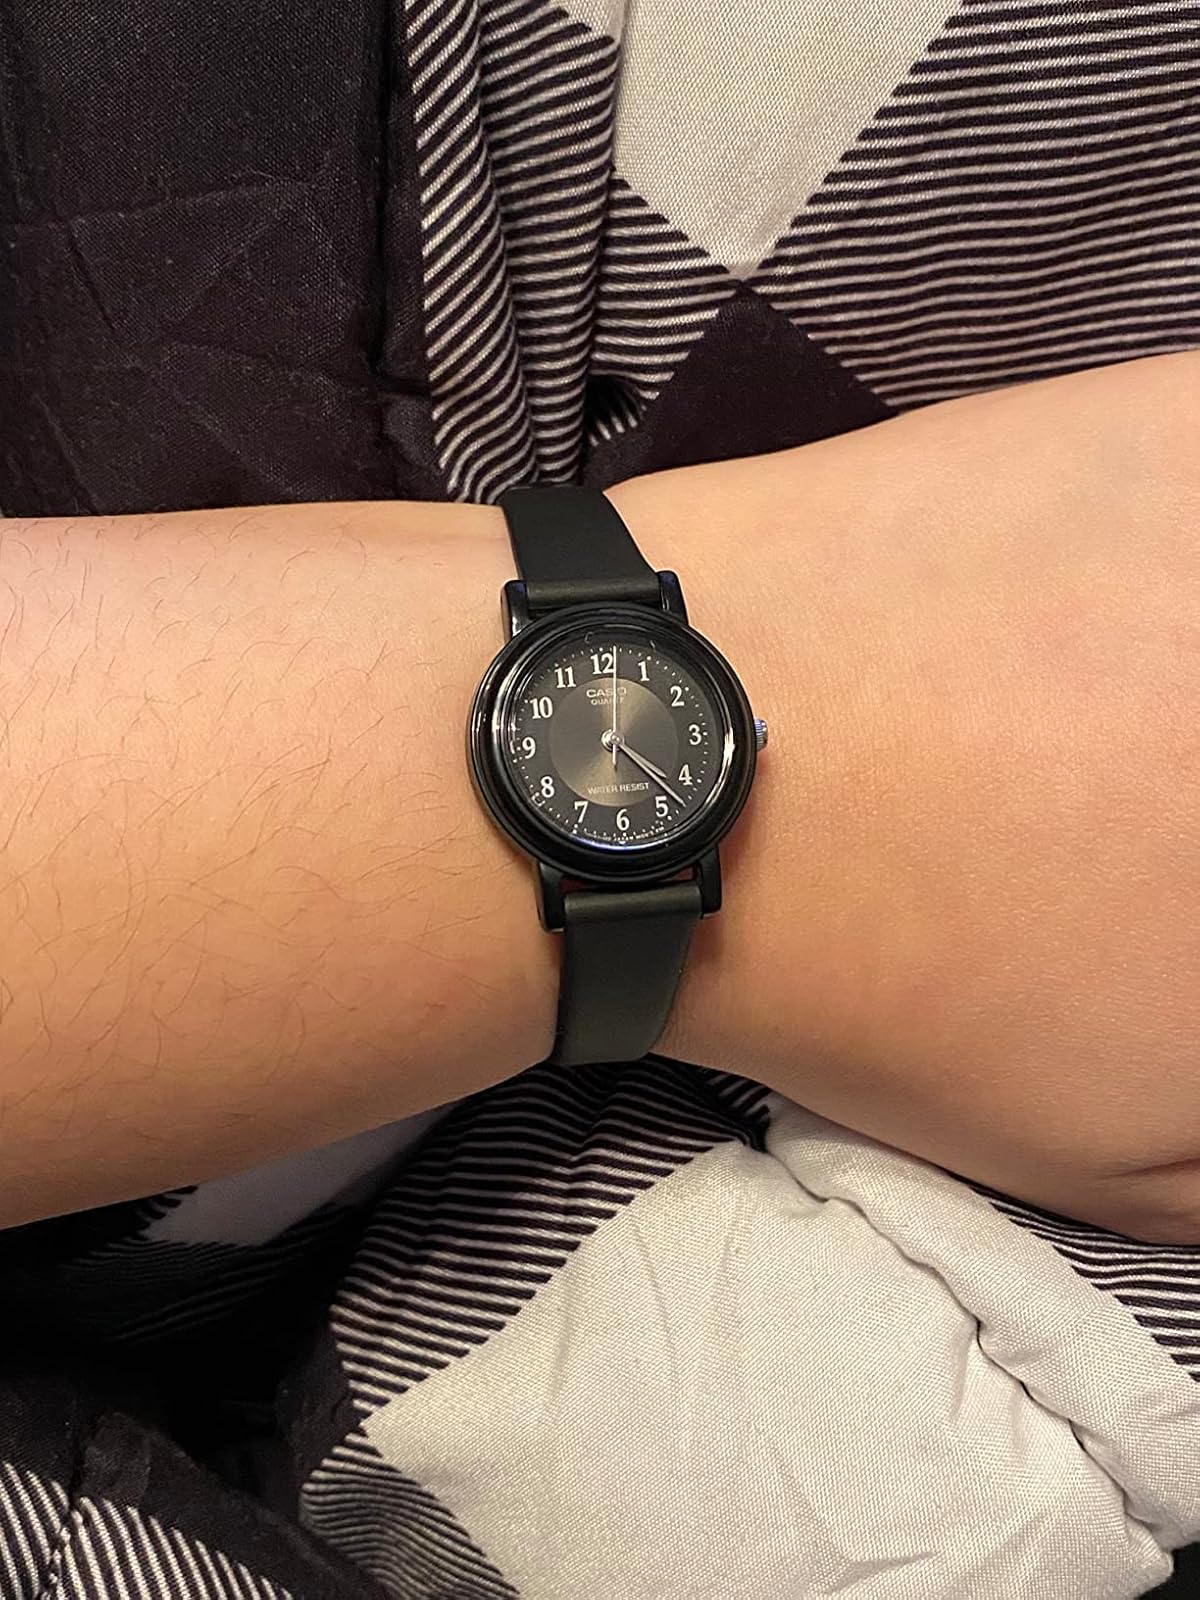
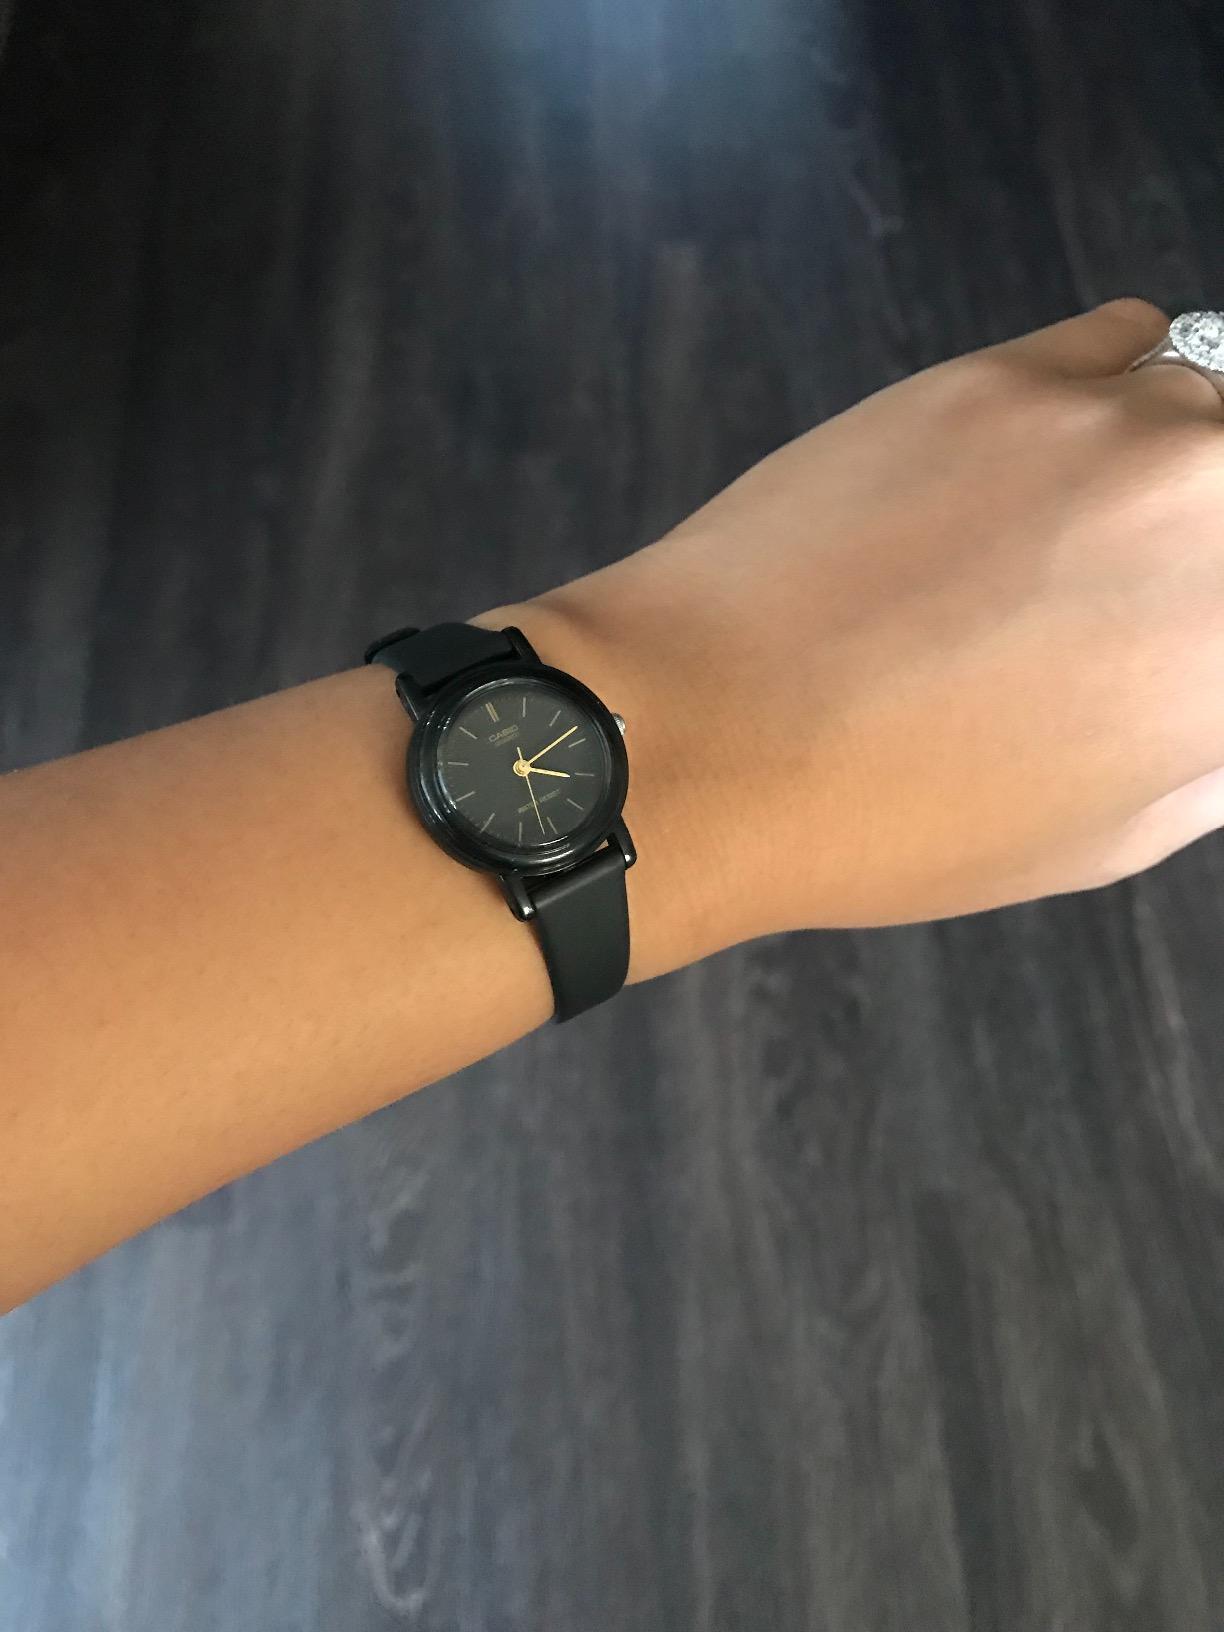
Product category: accessories_watch
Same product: no